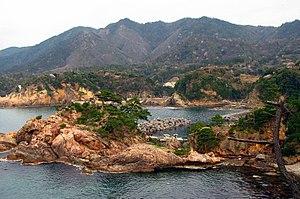
Cap Hinomisaki, préfecture de Shimane, Japon